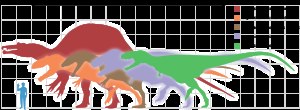
Giganotosaurus
Størrelsesforhold mellem kødædende dinosaurer. Giganotosaurus er den orange, vist som nummer to fra venstre
Giganotosaurus var en af de største af de kødædende dinosaurer, kun lidt større end Tyrannosaurus rex men mindre end Spinosaurus.